Authume

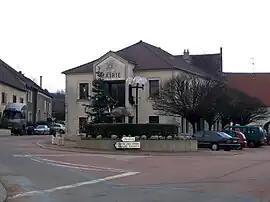
The town hall in Authume

Authume is a commune in the Jura department in the region of Bourgogne-Franche-Comté in eastern France.